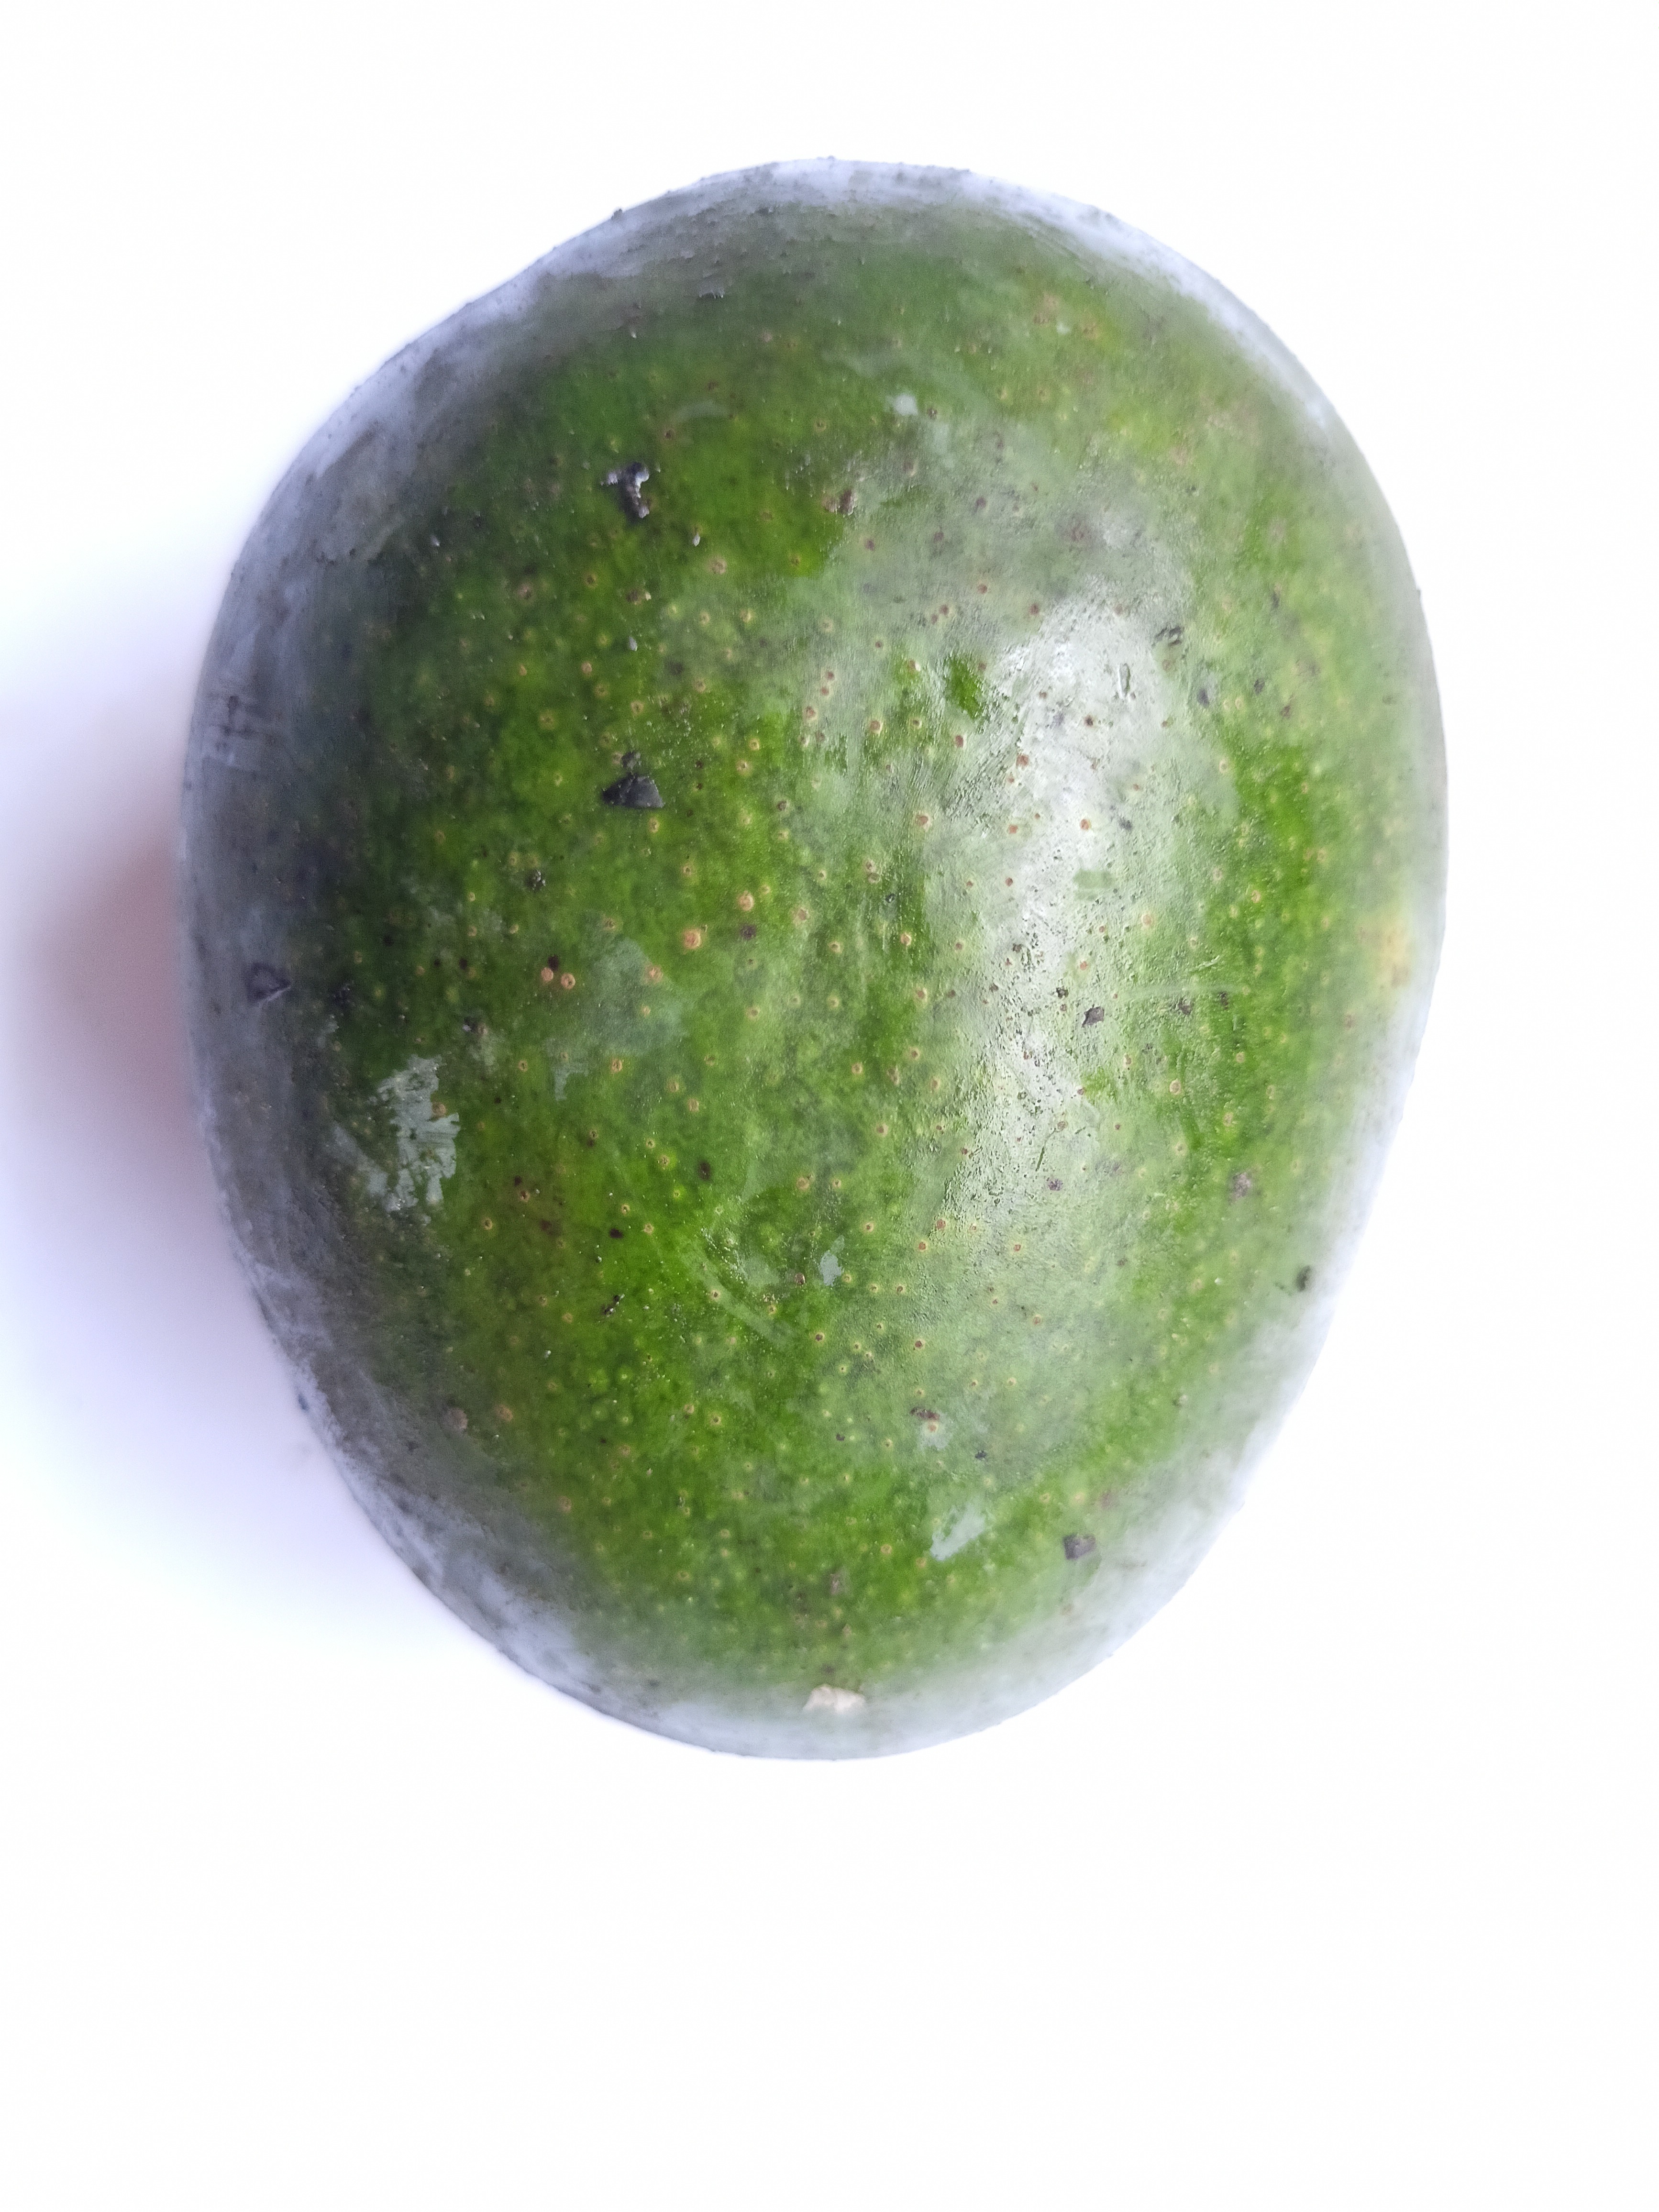
Mango variety: Khrishapat